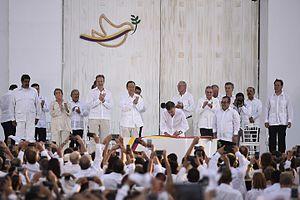
Cet article recense les élections tenues durant l'année 2016. Il inclut les élections législatives et présidentielles nationales dans les États souverains, ainsi que les référendums au niveau national.